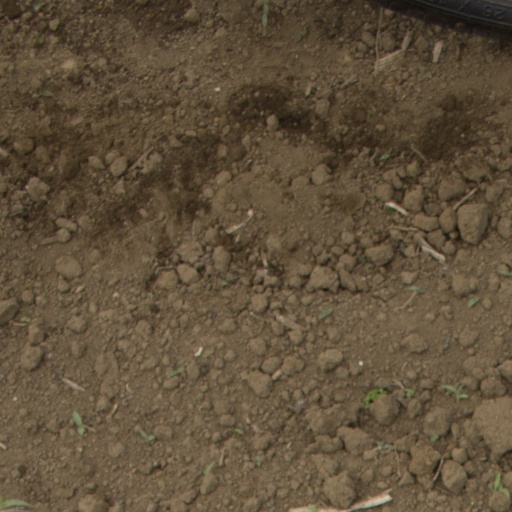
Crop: Jerusalem artichoke